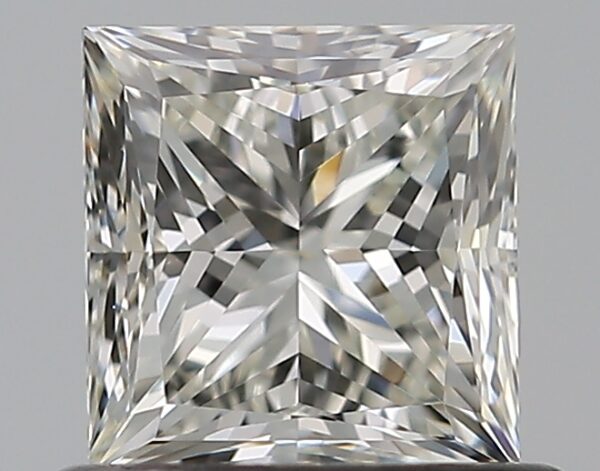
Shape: princess
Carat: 0.7
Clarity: VS2
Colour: I
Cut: VG
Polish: EX
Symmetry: EX
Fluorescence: N
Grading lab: GIA
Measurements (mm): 4.8 x 4.66 x 3.51